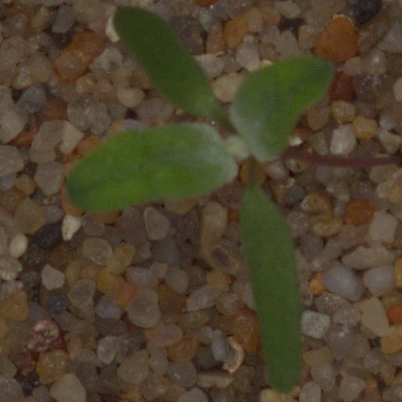
Label: fat_hen